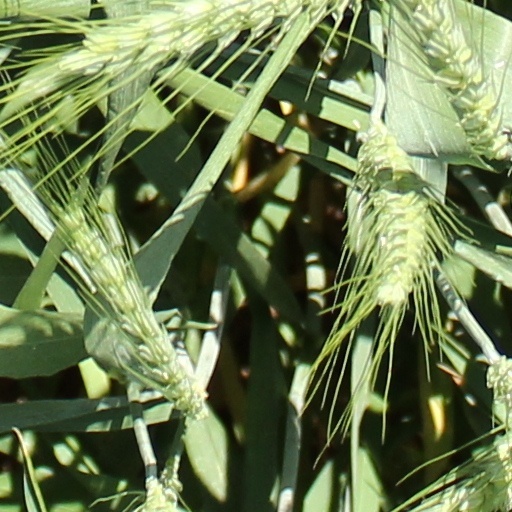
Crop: wheat